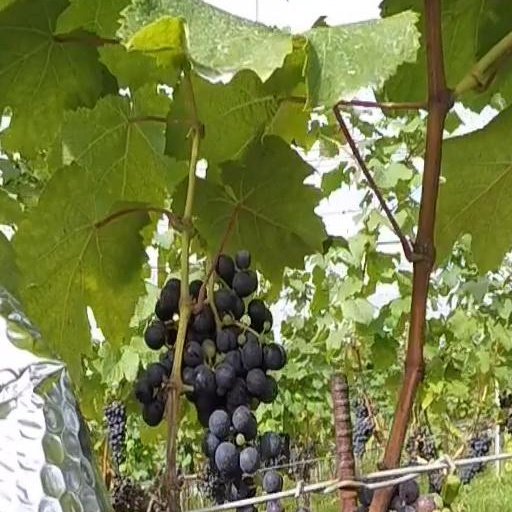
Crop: grape